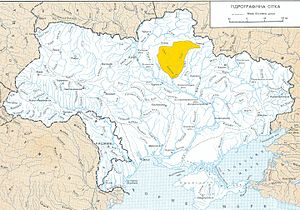
Sula (flod)
Sulas afvandingsområde
Sula er en biflod til Dnepr i Sumy og Poltava oblast i Ukraine. Sula er 363 km lang og har et afvandingsareal på 18.500 km². Middelvandføringen er 29 m³/s 106 km fra udmundingen i Dnepr.